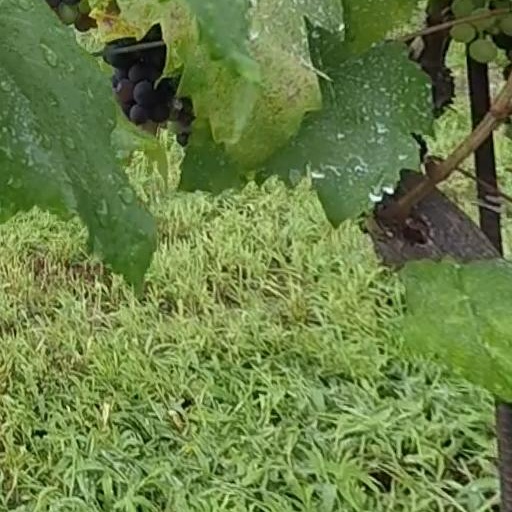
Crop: grape